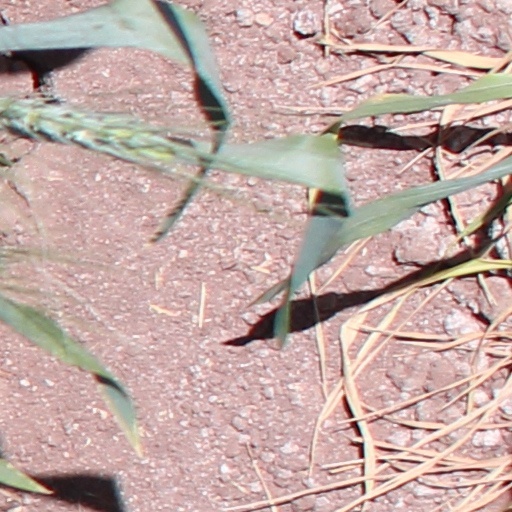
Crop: wheat